82nd Airborne Division

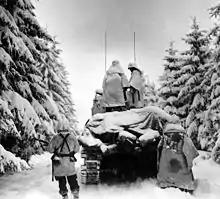
Men of the 504th Parachute Infantry Regiment advancing through a snow-covered forest during the Battle of the Bulge, December 1944

On 18 October, the 82nd Division relieved the 78th division at Champigneulle. Three days later it advanced to the Ravin aux Pierres. On 31 October, the 82nd, except the artillery, was relieved by the 77th Division and the 80th Division, and assembled in the Argonne Forest to regroup. On 10 November, it moved again to training areas in Bourmont, where it remained until the Armistice of 11 November 1918.